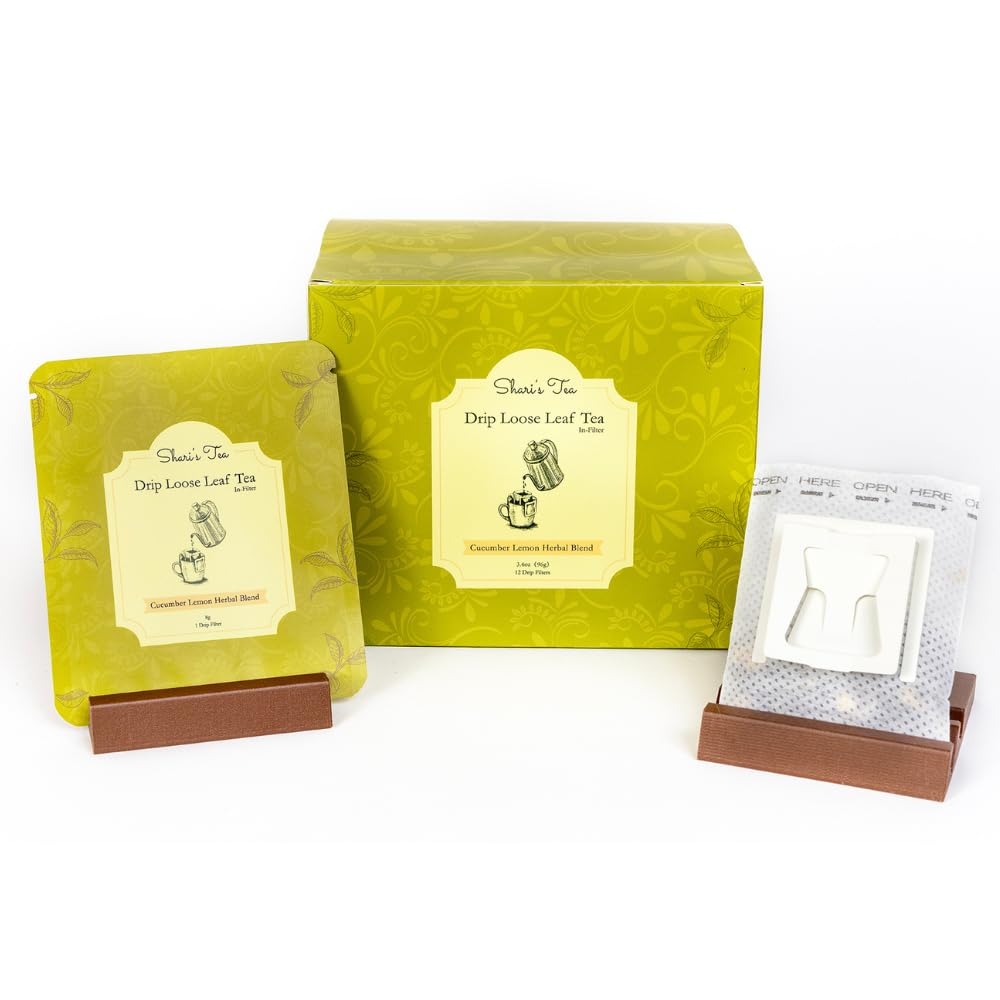
Item Name: Shari's Tea Drip Tea (Cucumber Lemon Herbal Blend)
Bullet Point 1: Flavors: Cucumber Lemon Herbal Blend: Lemongrass, Apple Pieces, Lemon, Cucumber, Ginger, Bee Pollen, Marigold Petals, and Natural Flavors. Caramel Black: Black Tea, Calendula, Sunflower Petals, and Natural Caramel Flavor. Last Mango In Jamaica: Hibiscus, Apple Pieces, Rosehip, Mango, Pineapple, Elderberry, Orange Pieces, and Natural Flavors. Lychee Jasmine Green Tea: Green Tea, Jasmine Petals, and Natural Lychee Flavor. Chai Pu-erh: Black Tea, Cinnamon, Ginger, Cardamom, Cloves, Allspice, and Pepper.
Bullet Point 2: Caffeine content: Decaffeinated
Bullet Point 3: Specialty: Decaffeinated
Bullet Point 4: Container type: Box
Bullet Point 5: Item form: Box
Bullet Point 6: Product shelf life: 540.0 days
Value: 12.0
Unit: Count

Price: 23